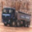
Label: truck